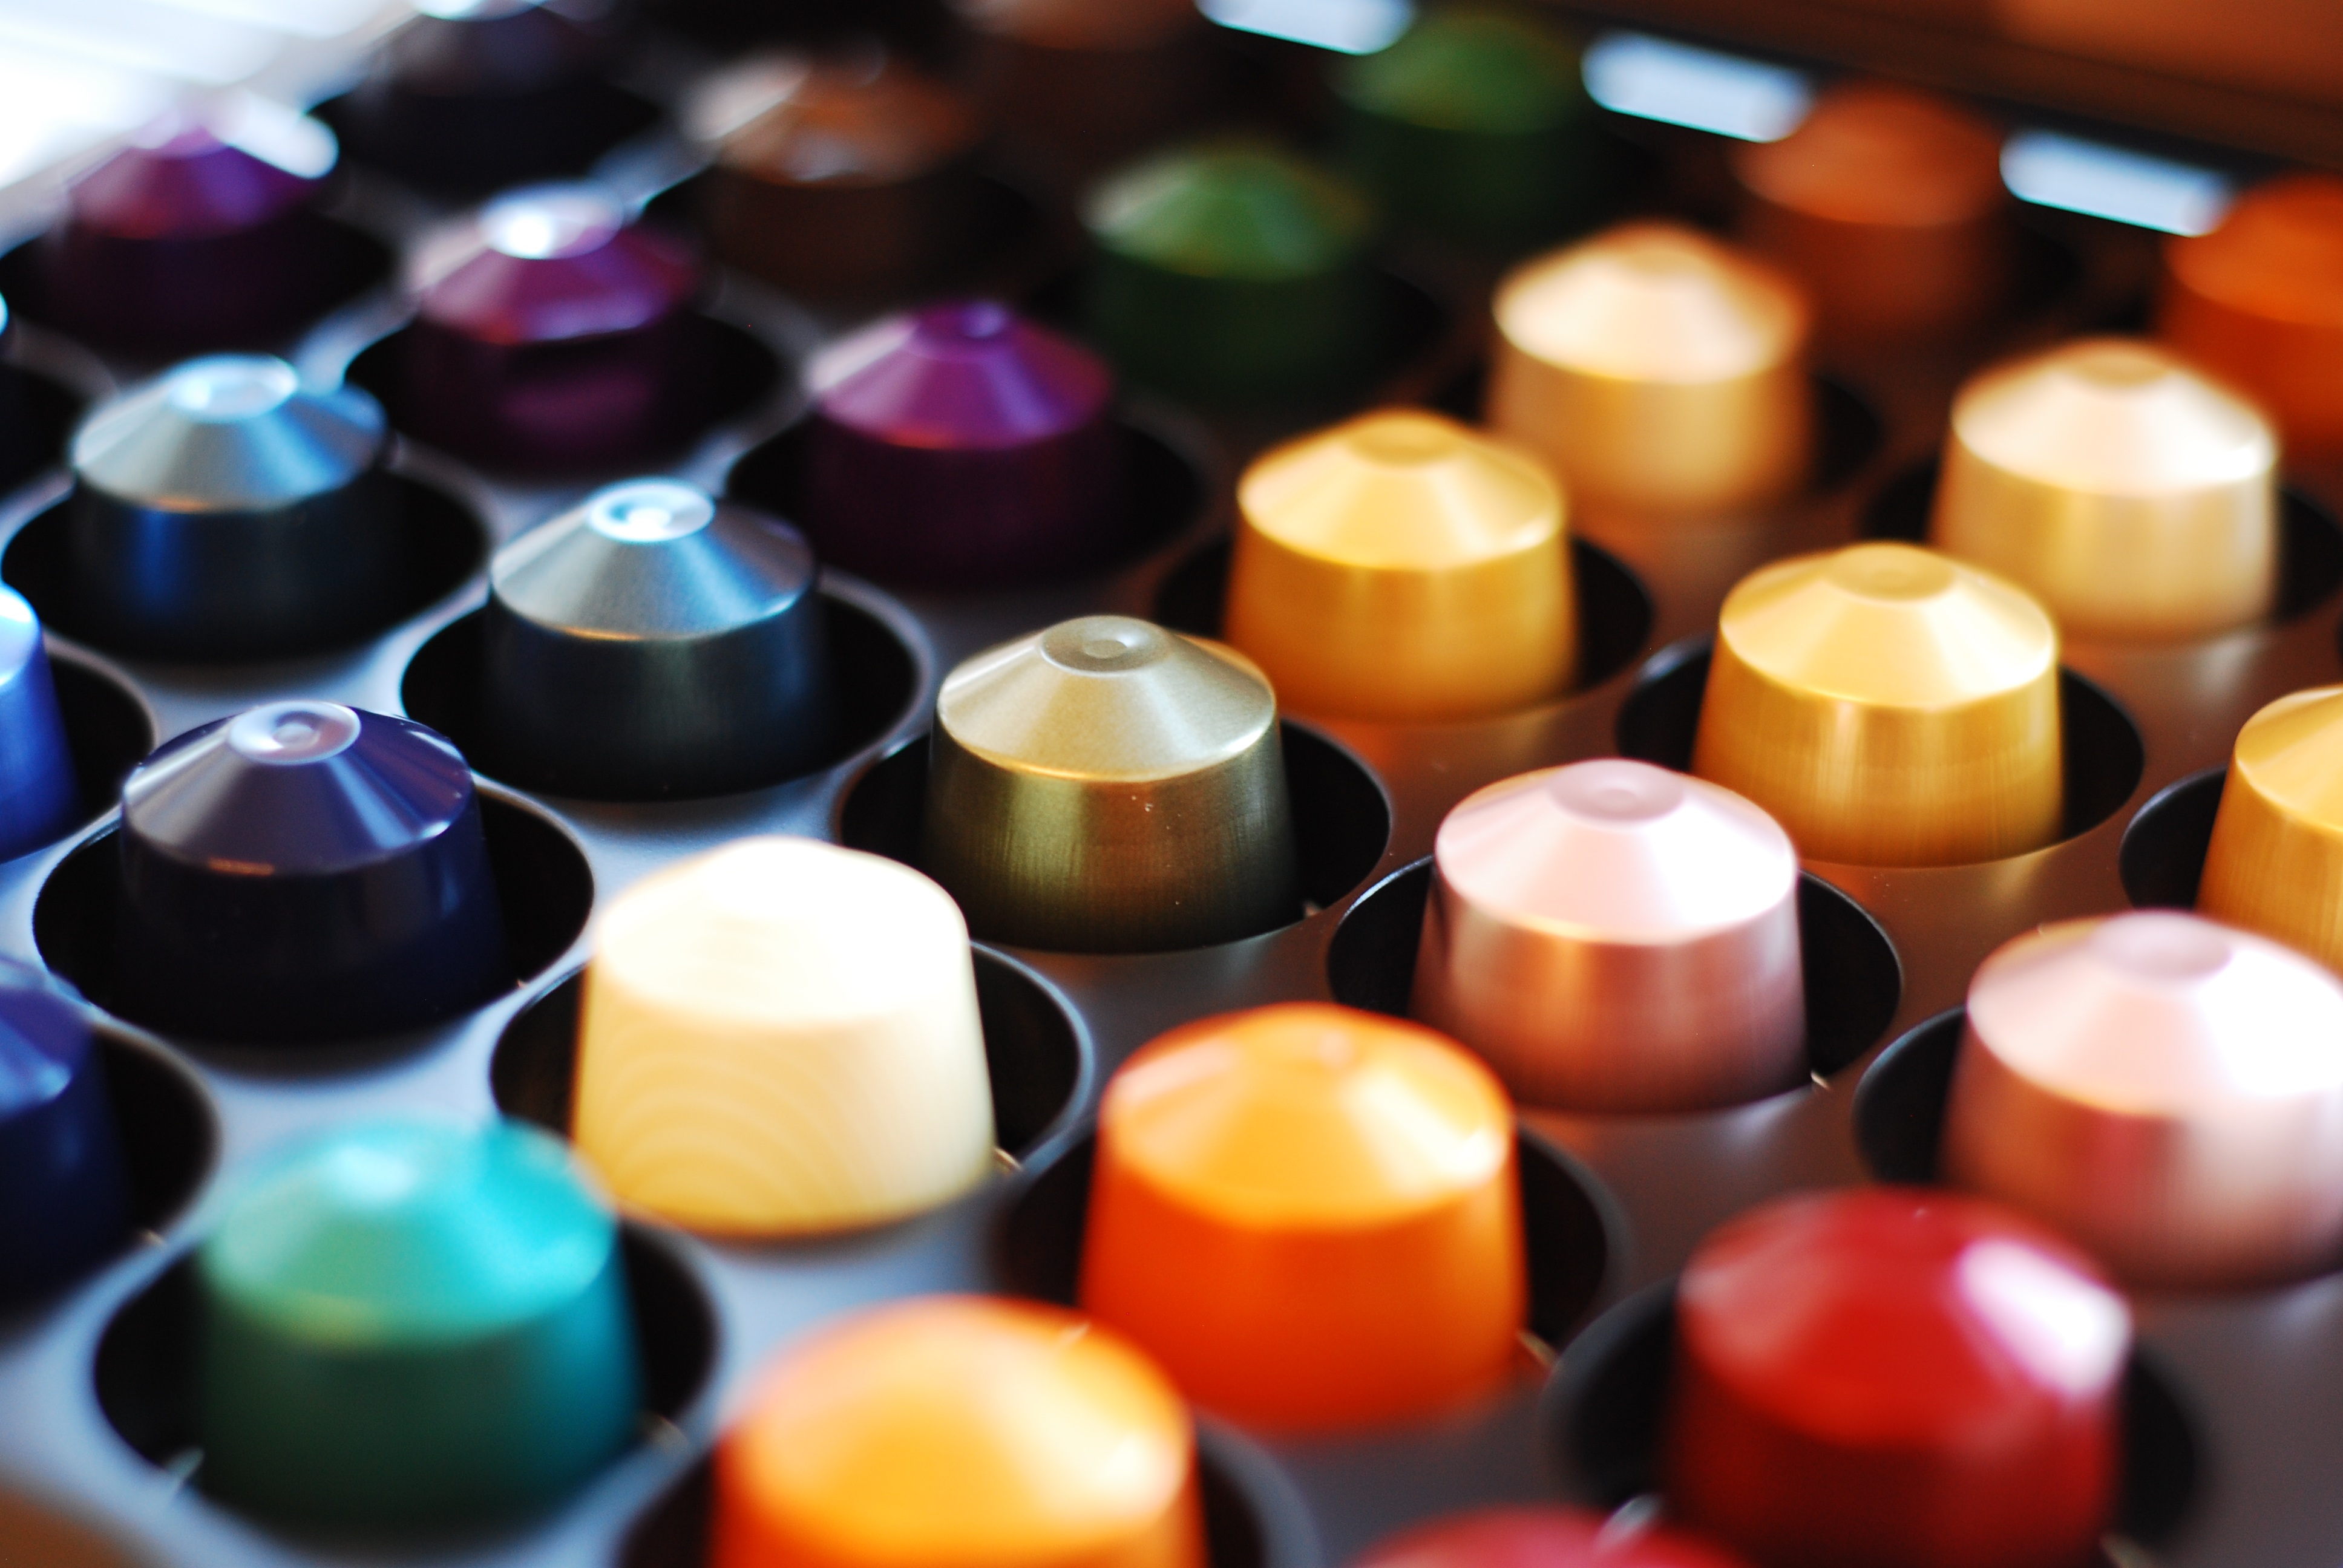
coffee, glass, red, color, yellow, toy, circle, art, shape, macro photography, nespresso cups, coffee bowls, single serve cups mixed colors, color bowls